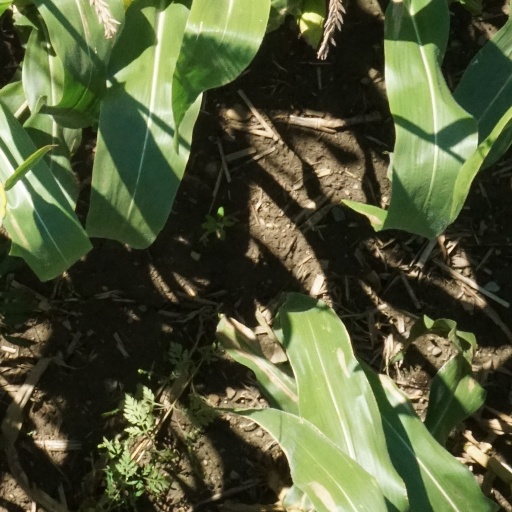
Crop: maize; corn